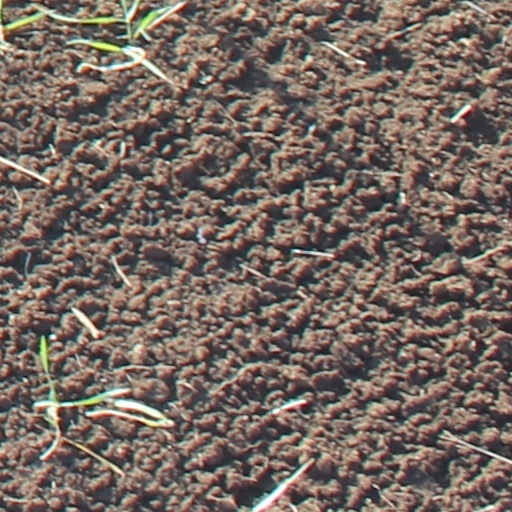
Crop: wheat